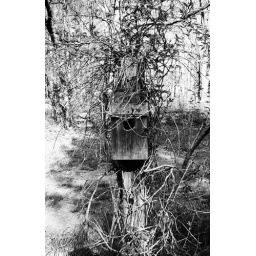
A old bird house that is in my yard that my grandfather built.